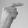
ASL letter: G